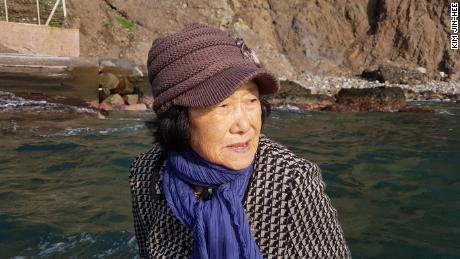
Gender: women